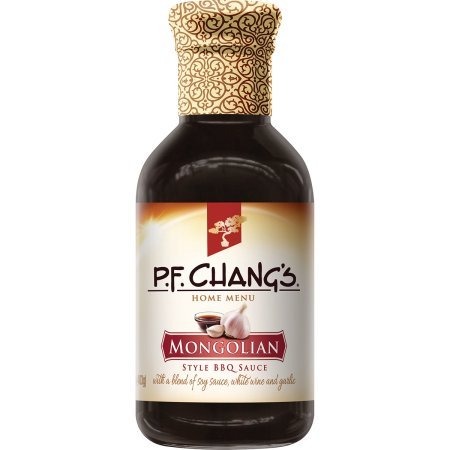
Item Name: Pf Changs Sauces Mongolia (Pack of 24)
Value: 1.0
Unit: Count

Price: 167.23